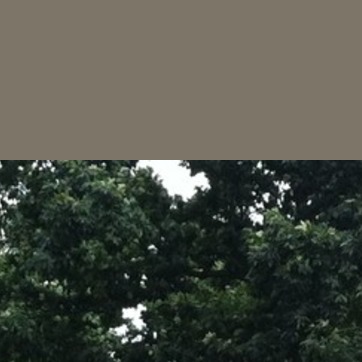
Material: sky